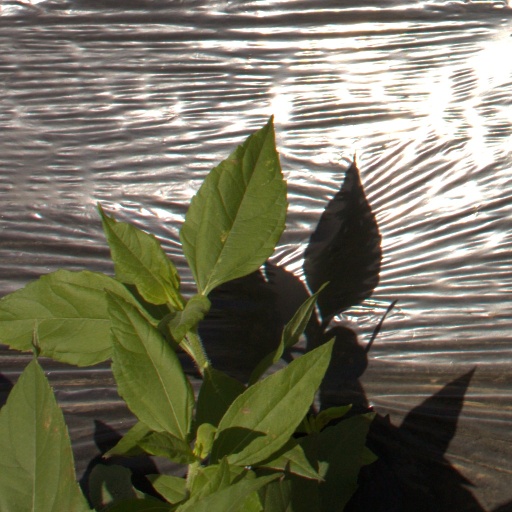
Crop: Jerusalem artichoke